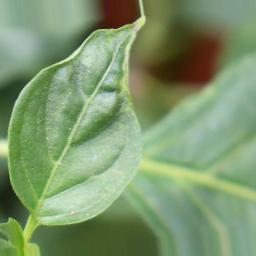
Label: mites_and_trips